Felsberg railway station

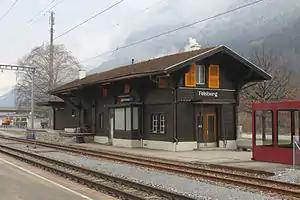
The station building in 2015

Felsberg railway station is a railway station in Domat/Ems, Switzerland. It takes its name from Felsberg, on the opposite side of the Rhine. It is located on the Landquart–Thusis line of the Rhaetian Railway. It is served twice hourly by Chur S-Bahn trains in each direction.